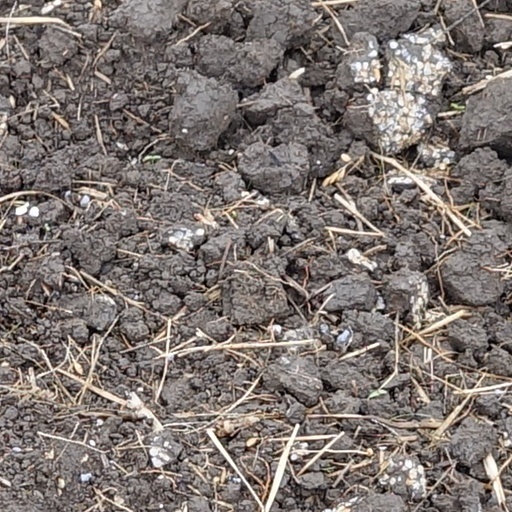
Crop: wheat